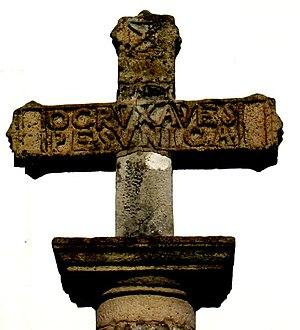
Cet article recense une partie des monuments historiques des Pyrénées-Atlantiques, en France.
Hendaye /ɑ̃.daj/ est une commune du Pays basque français, dans le département des Pyrénées-Atlantiques en région Nouvelle-Aquitaine. Elle est à la pointe sud-ouest de la France et la dernière ville côtière avant l'Espagne.
O Crux ave, spes unica est une locution latine qui signifie : « Salut, ô Croix, [notre] unique espérance ». La locution est le premier verset de la sixième strophe de l’hymne Vexilla Regis, composé au VIe siècle par Venance Fortunat, évêque de Poitiers et poète chrétien.